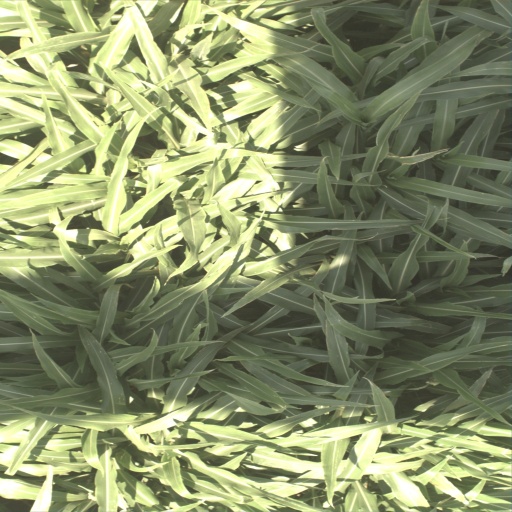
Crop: sorghum